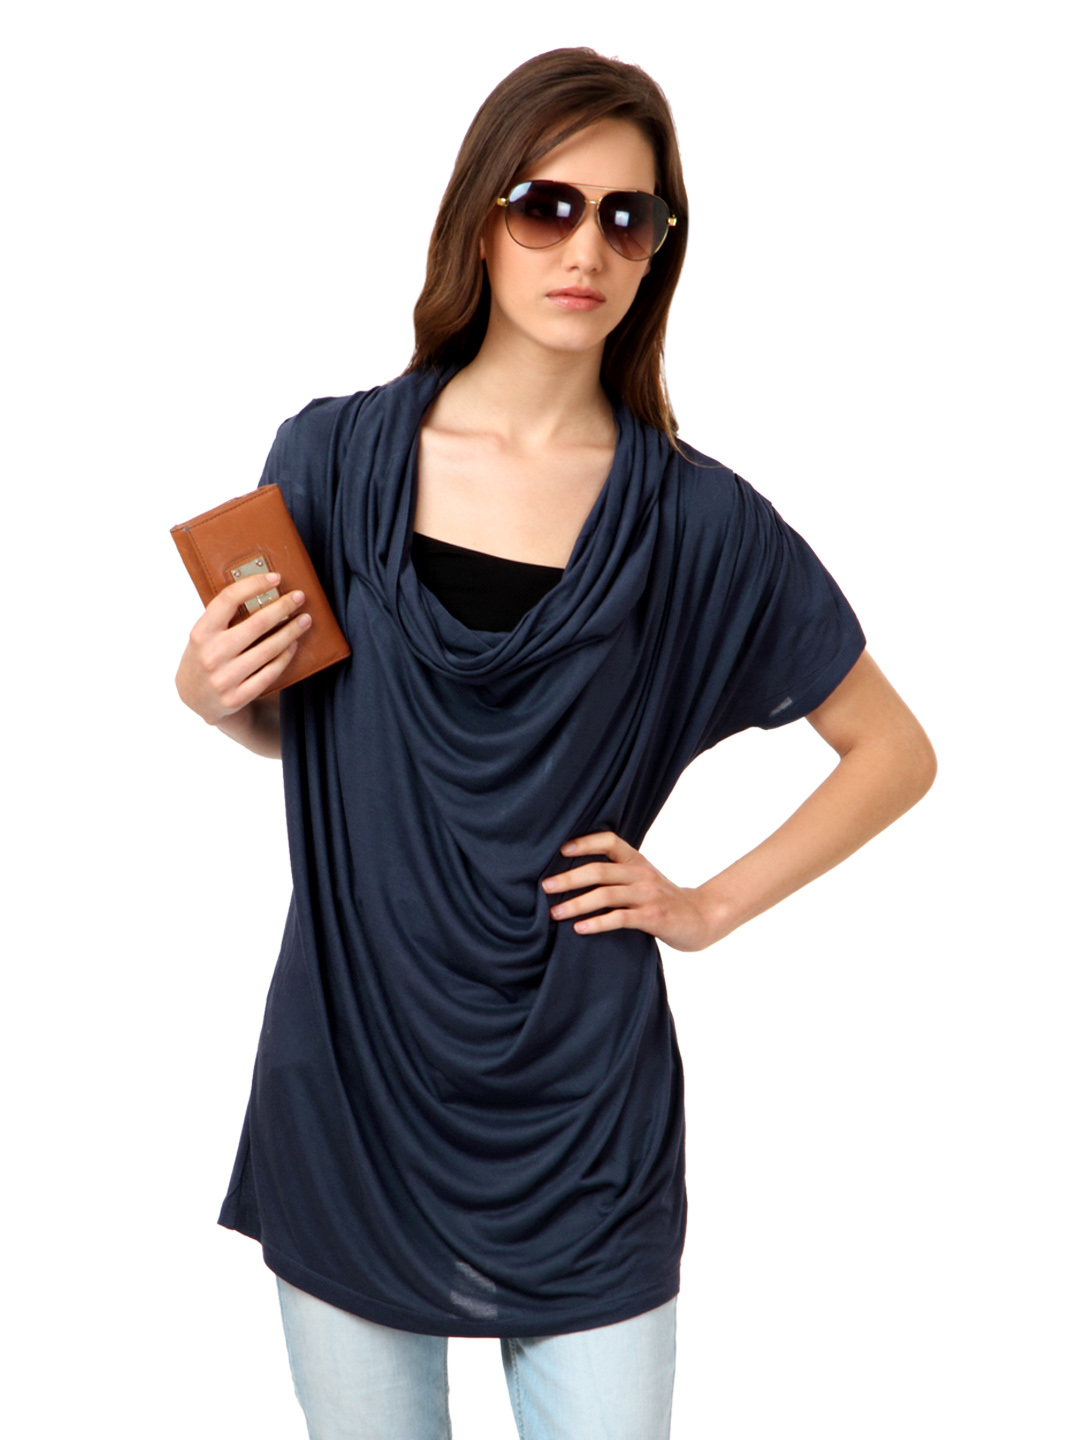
United Colors of Benetton Women Navy Blue Top
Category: Apparel / Topwear / Tops
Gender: Women
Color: Navy Blue
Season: Summer 2012
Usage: Casual